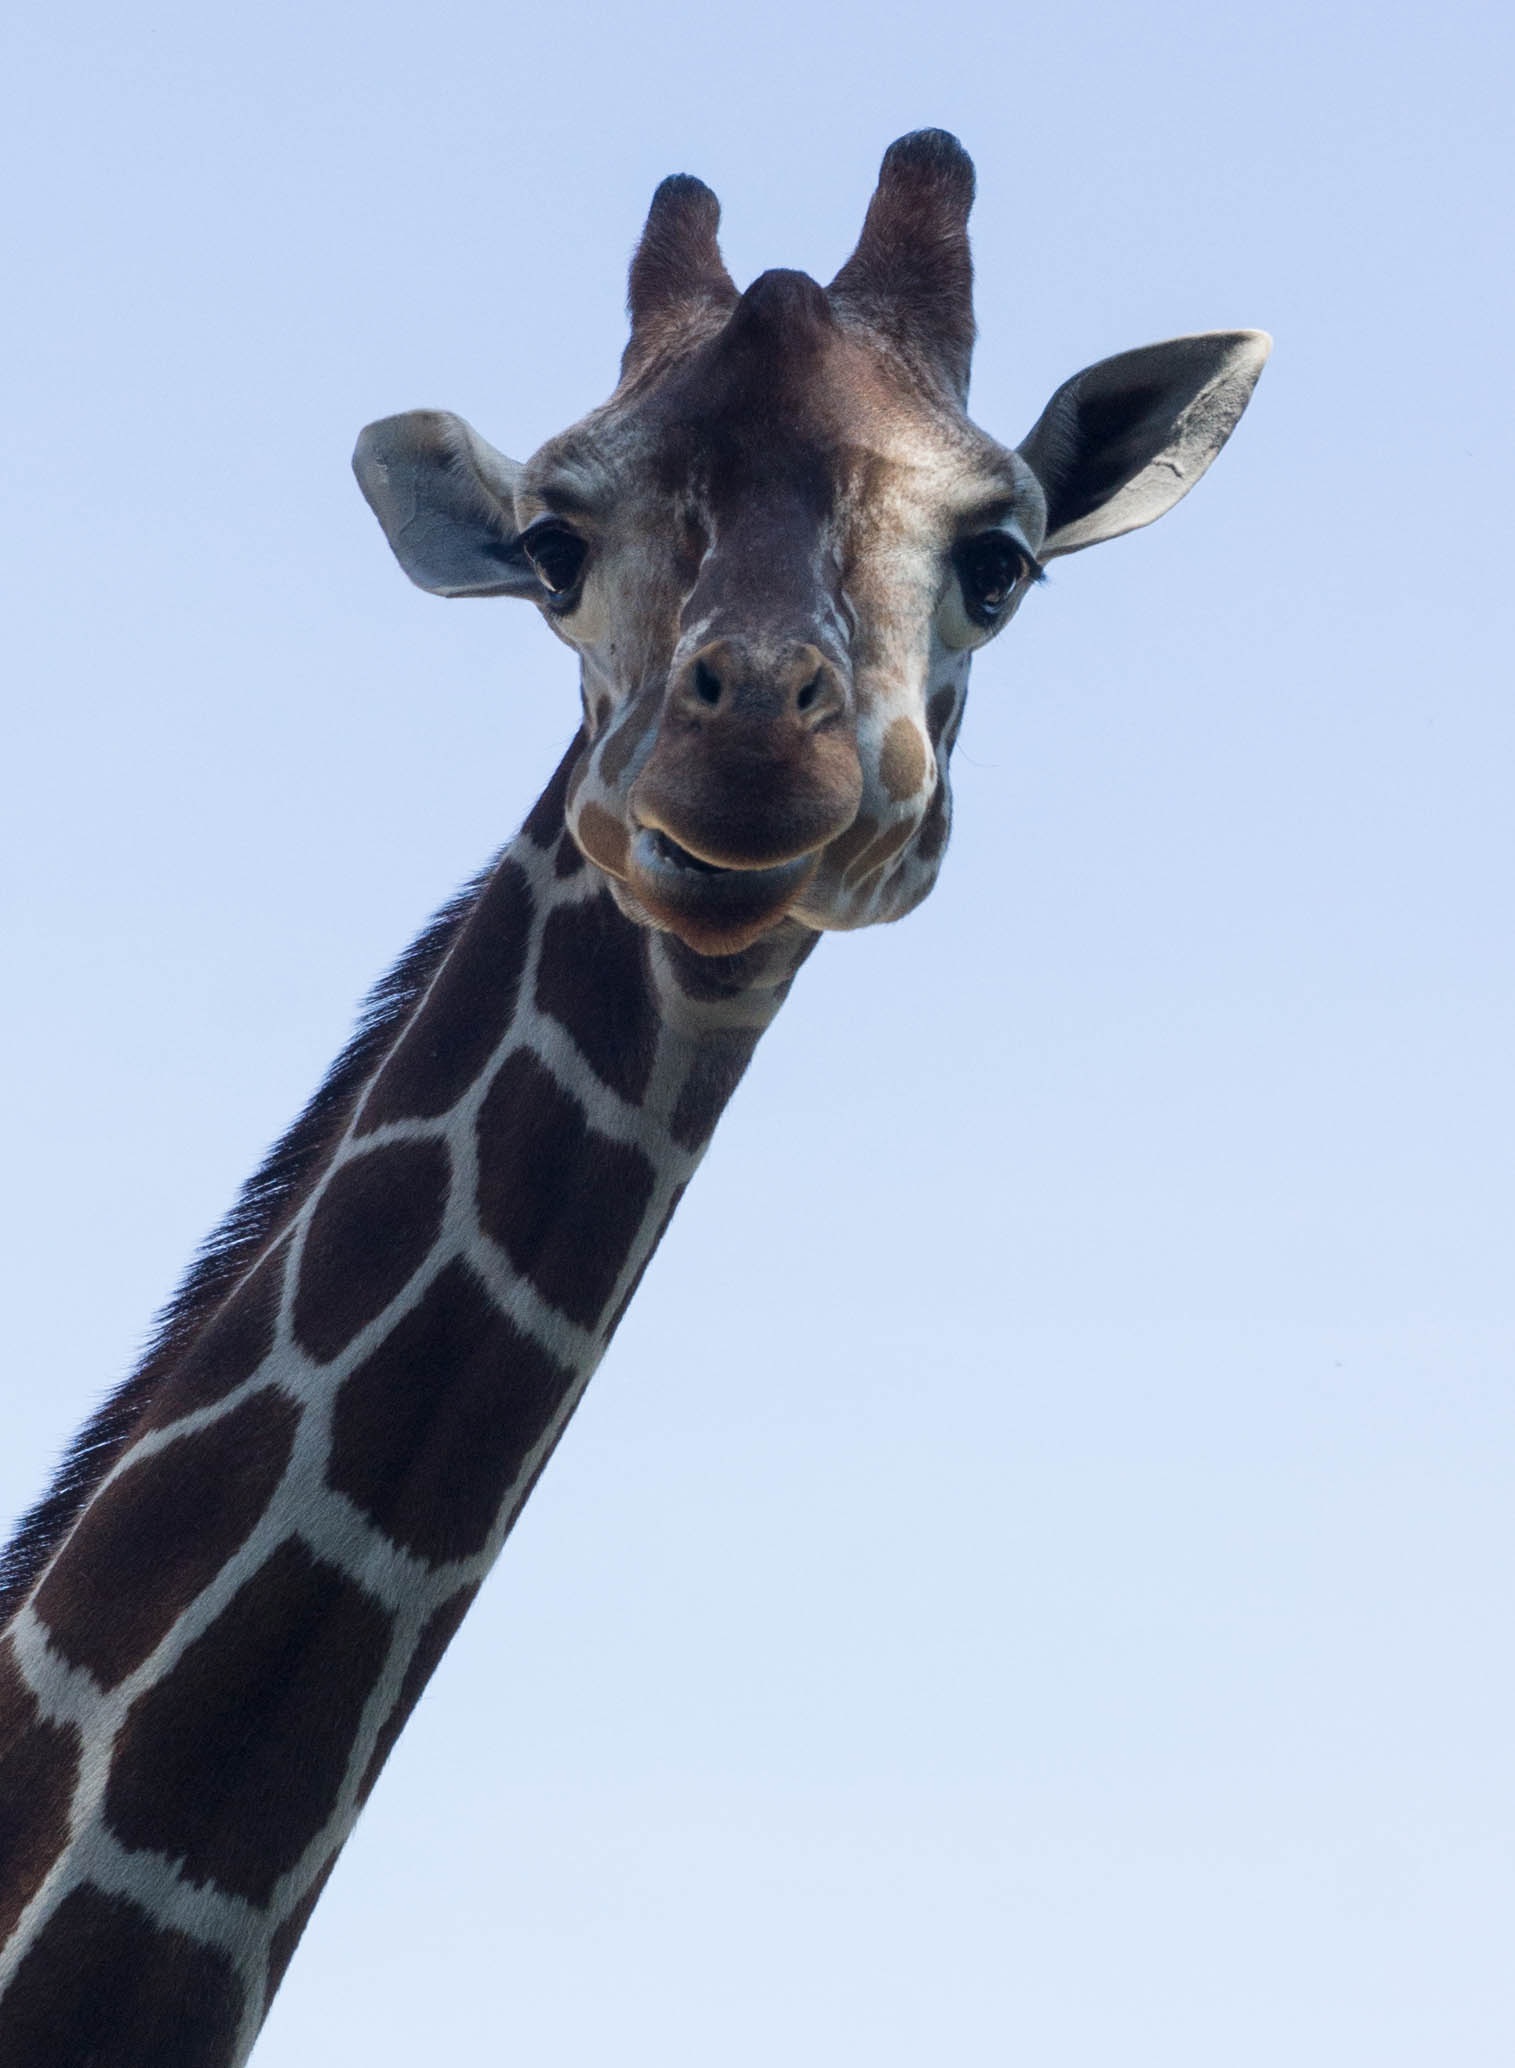
nature, wilderness, sky, animal, zoo, fur, pattern, portrait, africa, mammal, national park, fauna, giraffe, spotted, eyes, neck, ears, head, vertebrate, horns, safari, south africa, head drawing, giraffidae, giraffe head, reticulated giraffe, giraffe fur